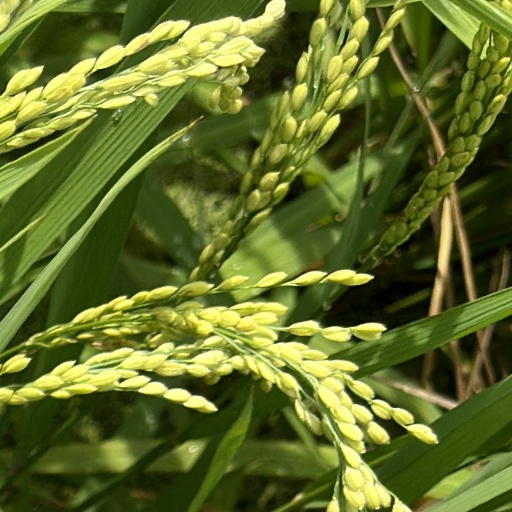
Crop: rice